Harmonica Incident

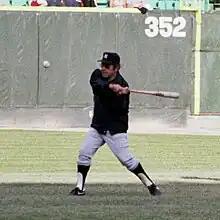
Berra as a Yankees coach in 1981

After overachieving with the Mets in 1973, Yogi received a three-year extension from the club. The 1974 Mets finished 71-91, good for fifth place in the six-team National League East. The Mets struggled in 1975. On August 5 of that year, after a number of players complained to the front office about Yogi, and just days after a major blowup with declining outfielder Cleon Jones, Yogi was let go, with the team's record at 56-53. Yogi's replacement, Roy McMillan, guided the club to a 26–27 record the rest of the way.